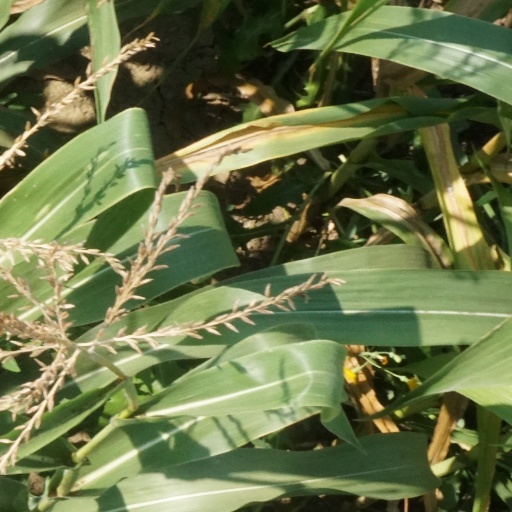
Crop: maize; corn